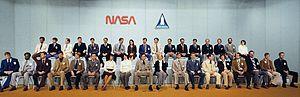
Le groupe d'astronautes 8 est le huitième groupe d'astronautes de la National Aeronautics and Space Administration sélectionné en janvier 1978, la première sélection de candidats astronautes en neuf ans depuis le groupe 7 en août 1969.